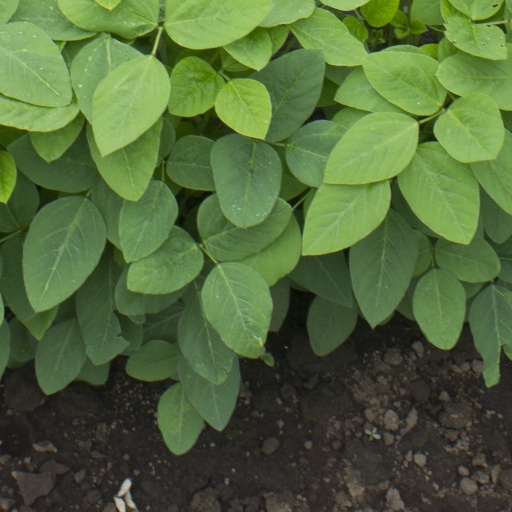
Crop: soybean